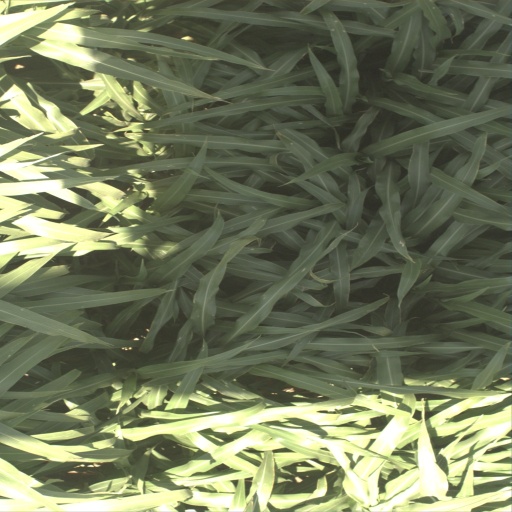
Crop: sorghum